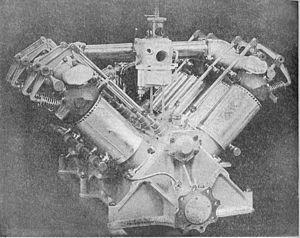
Wolseley Motors Limited fut un constructeur anglais de véhicules automobiles, fondé en 1901 par le fabricant d'armement Vickers, en collaboration avec l'industriel Herbert Austin. Au début, Wolseley mit en production une gamme complète d'automobiles, dominée par des voitures de luxe très prisées à la Belle Époque, jusqu'à la mort des frères Vickers, en 1915 et 1919. En 1921, dans sa plus forte expansion, Wolseley fabriqua plus de 12 000 voitures, s'affirmant comme le plus grand fabricant d'automobiles de Grande-Bretagne. Cependant, en 1927, le surdéveloppement de l'entreprise a conduit à sa mise sous séquestre, la faisant passer des mains de Vickers à celles de William Richard Morris, pour finir dans l'empire Morris Motor Company, puis dans British Motor Corporation et British Leyland, avant de voir son nom disparaître en 1975.